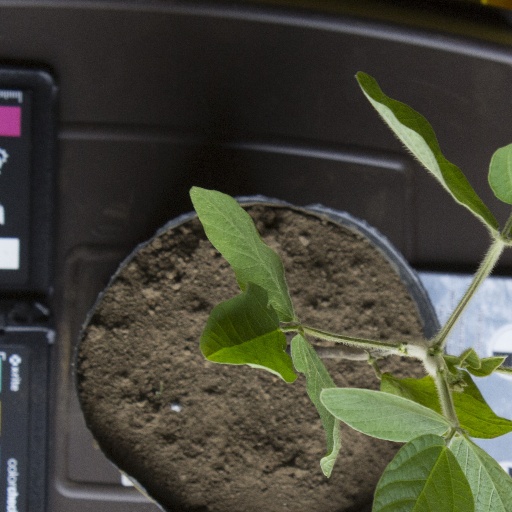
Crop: soybean